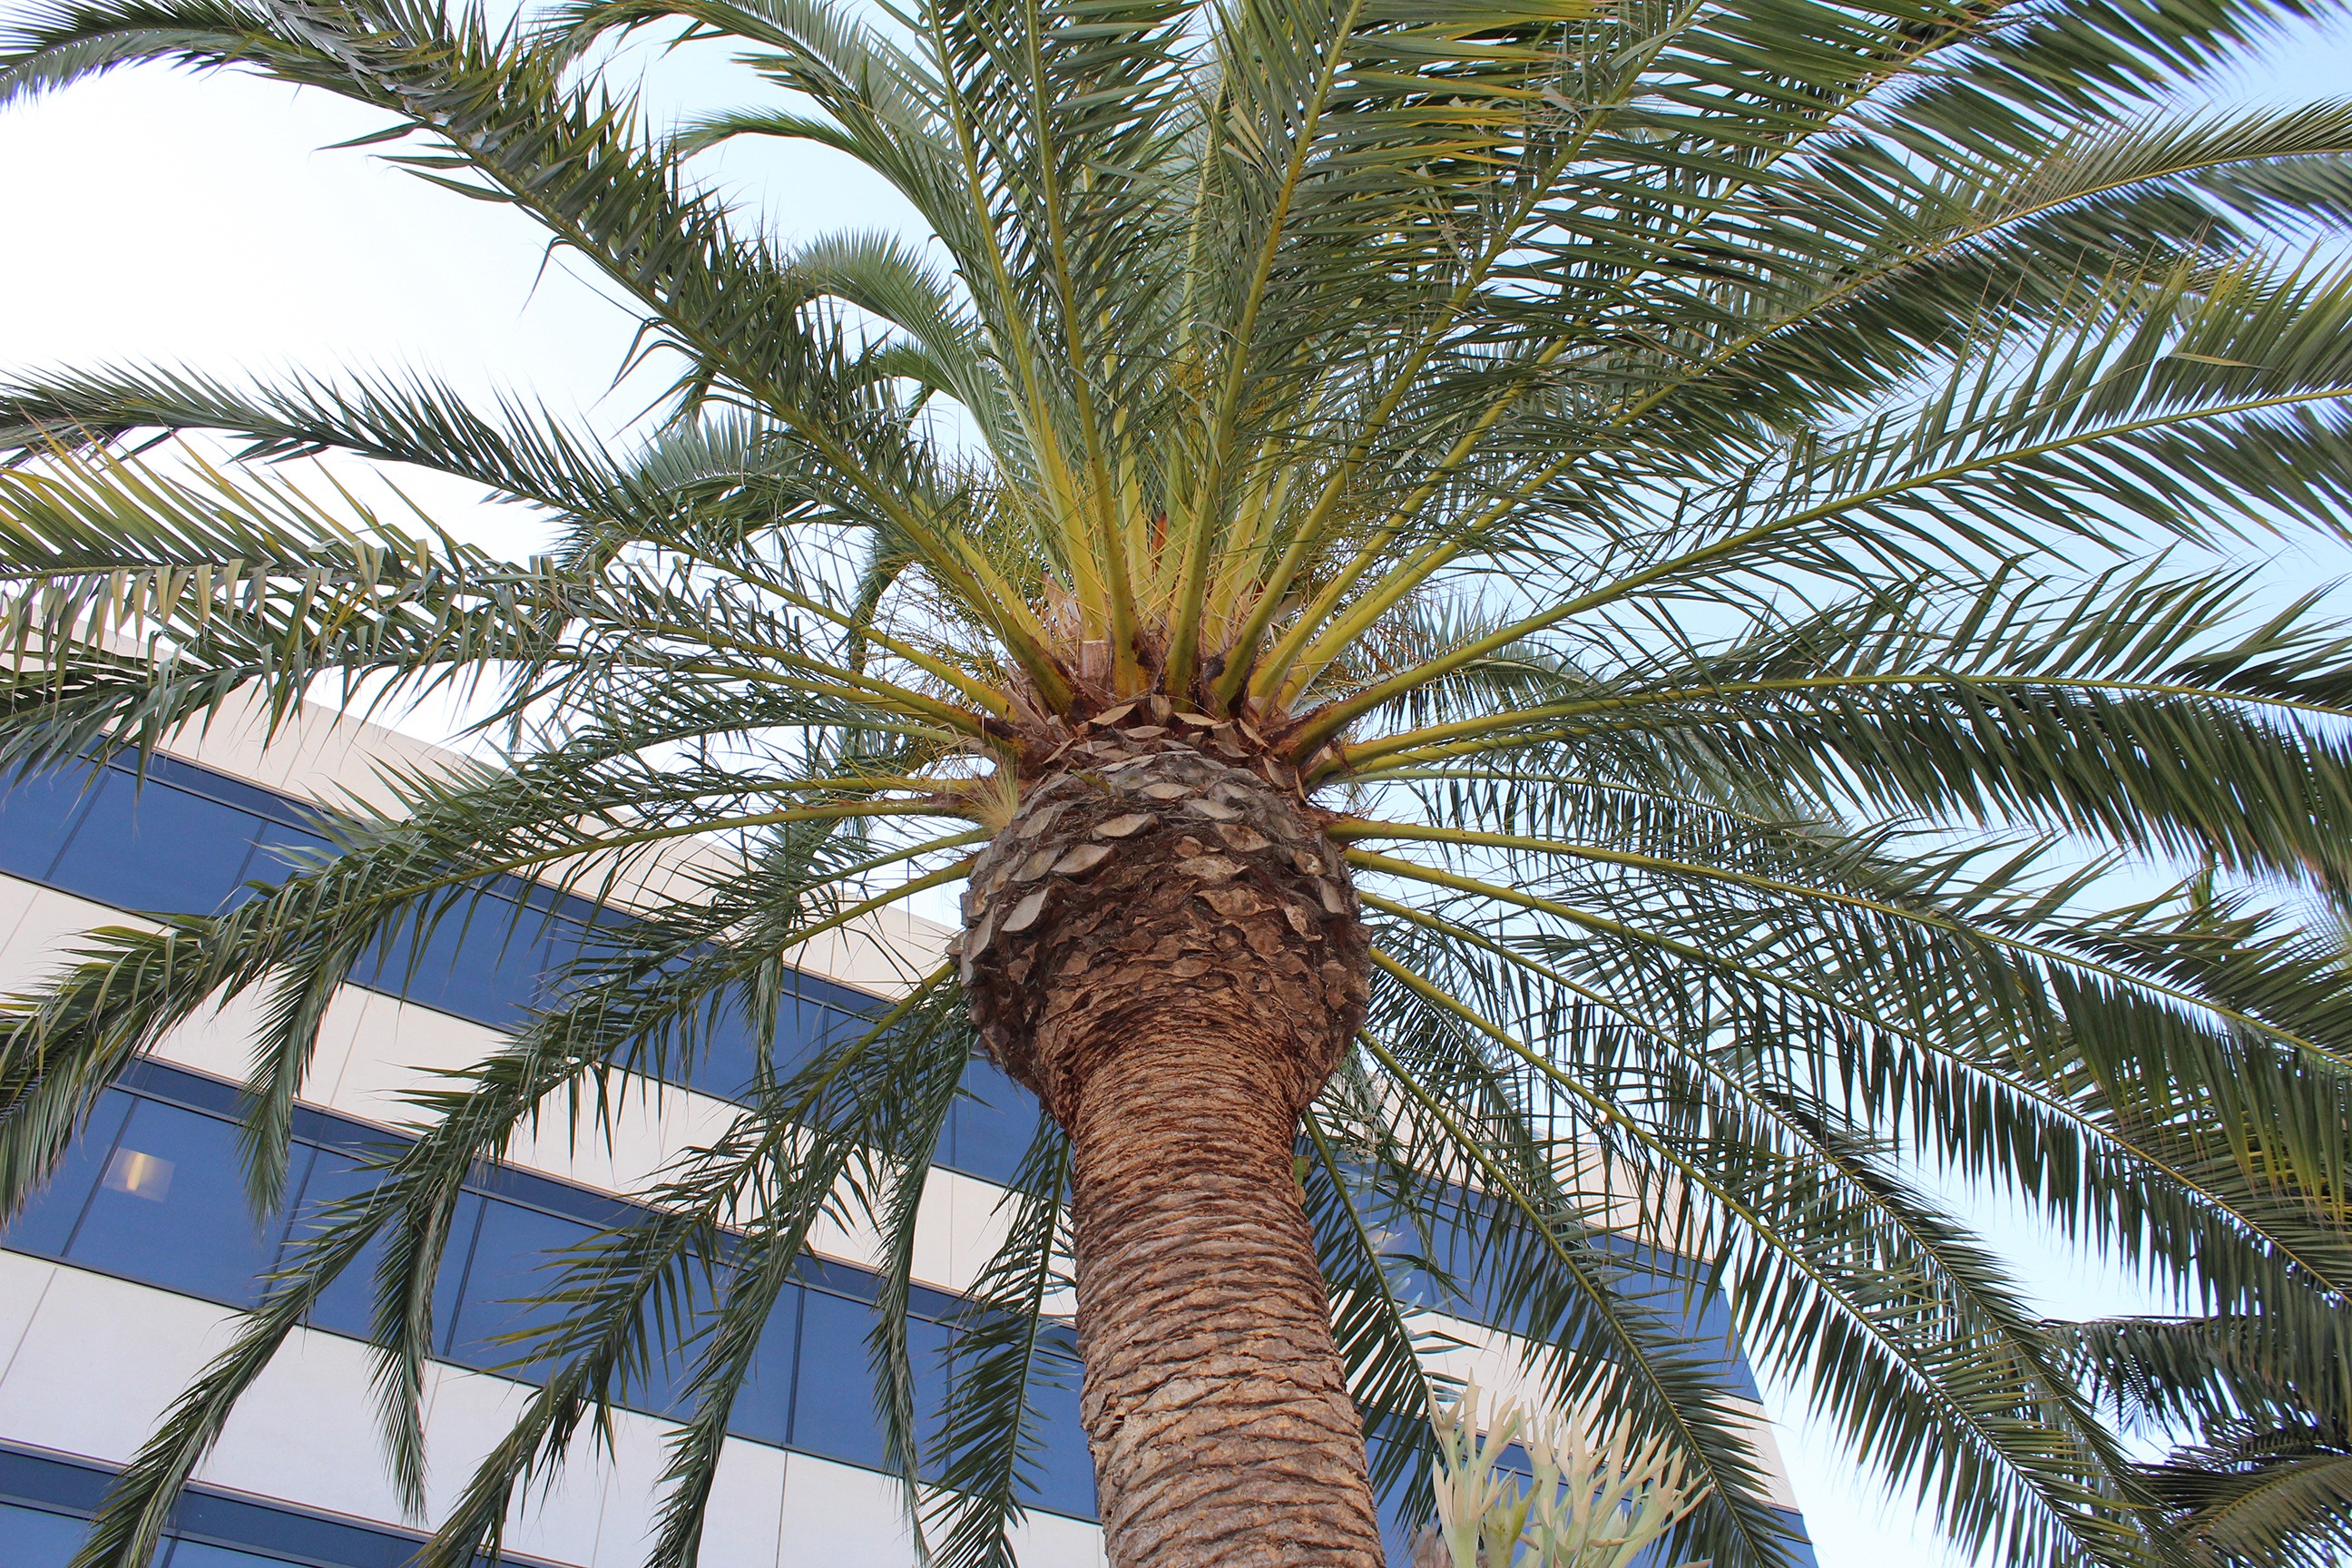
tree, nature, branch, plant, fruit, palm tree, texture, bark, foliage, food, produce, botany, flowering plant, date palm, woody plant, land plant, arecales, palm family, borassus flabellifer, elaeis